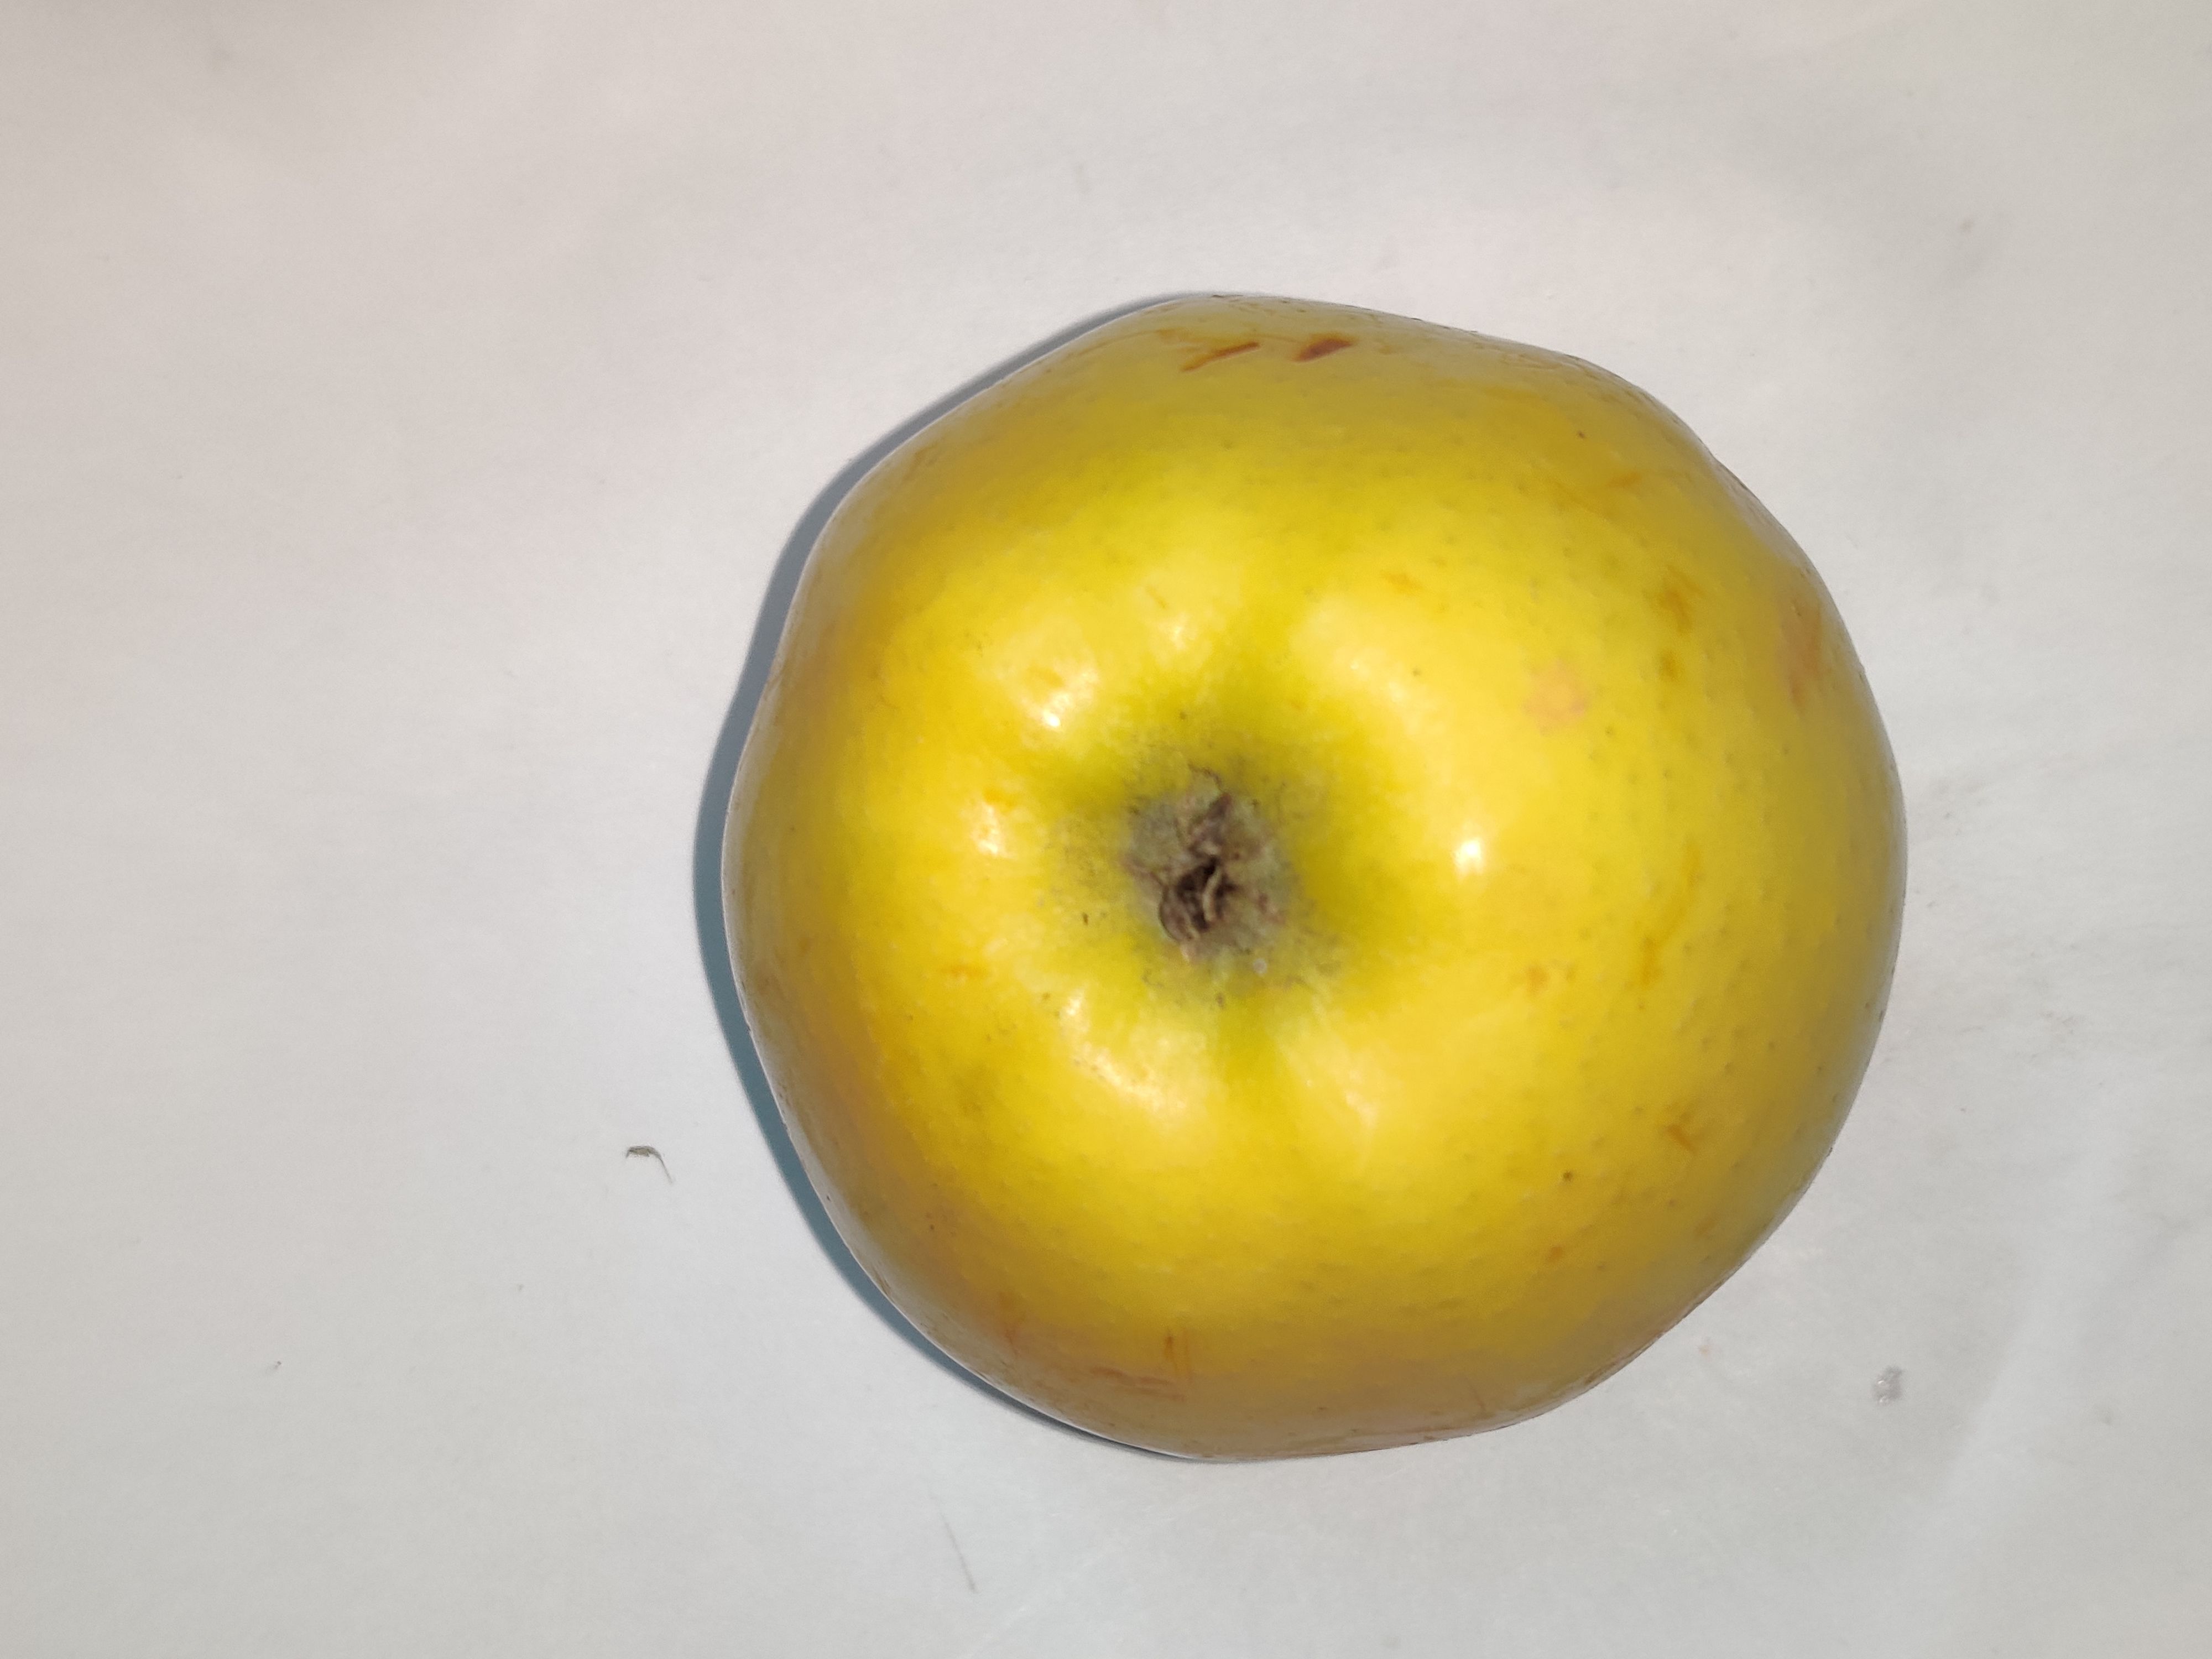
Fruit: apple
Grade: 1st-grade